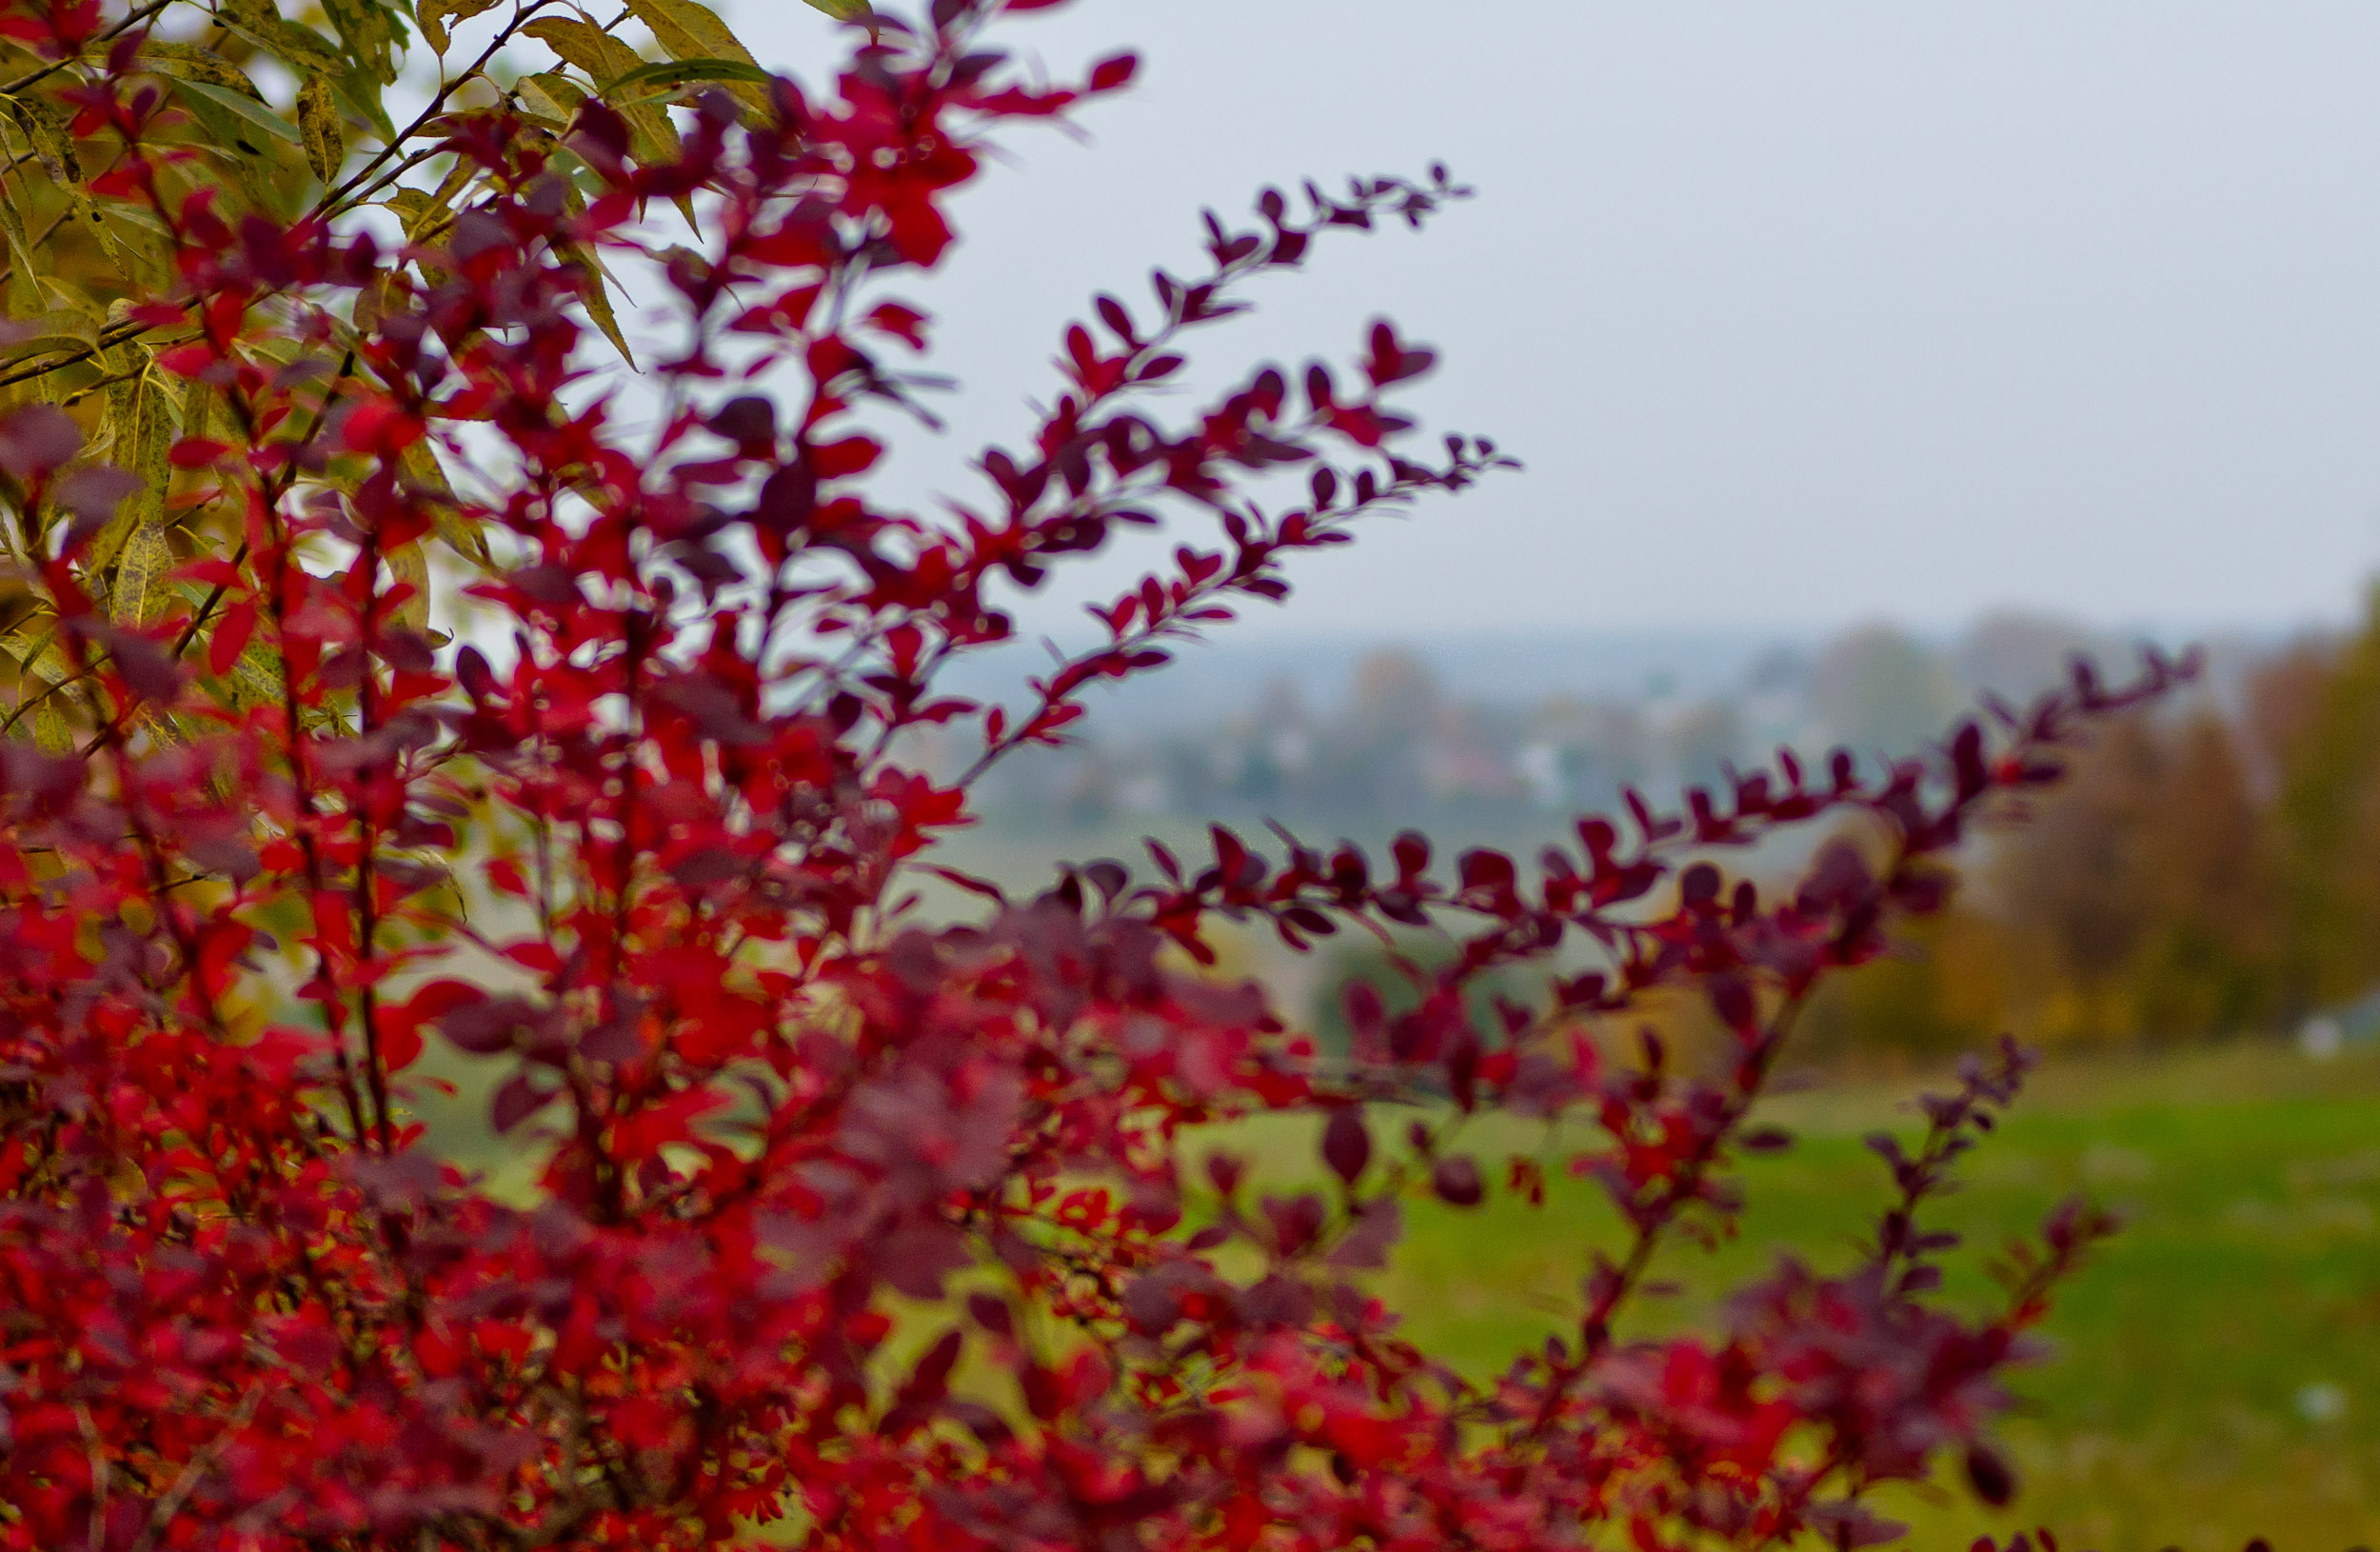
landscape, tree, nature, grass, branch, blossom, plant, meadow, sunlight, leaf, flower, autumn, botany, flora, season, wildflower, 2013, shrub, vivitar70210mm, lviv, krekhov, flowering plant, woody plant, land plant